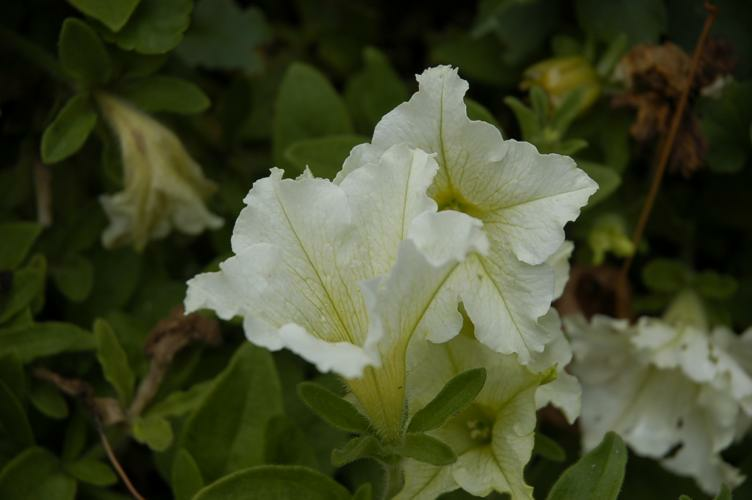
Flower: petunia